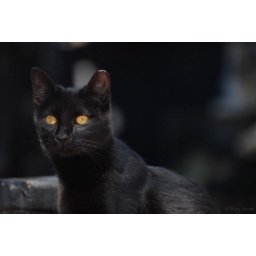
This ear tipped stray cat lives in an old steam train in Pioneer Park, in Mesa, Arizona.